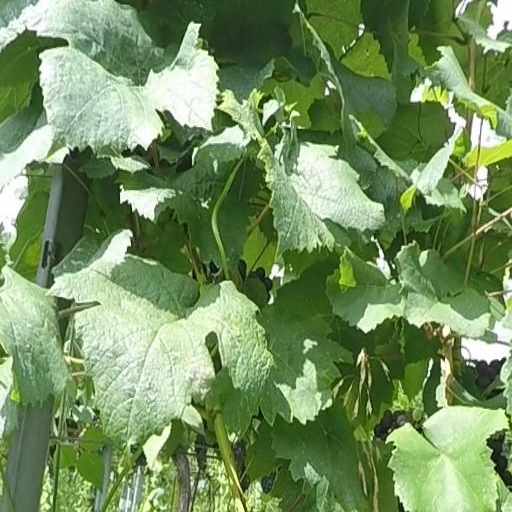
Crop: grape